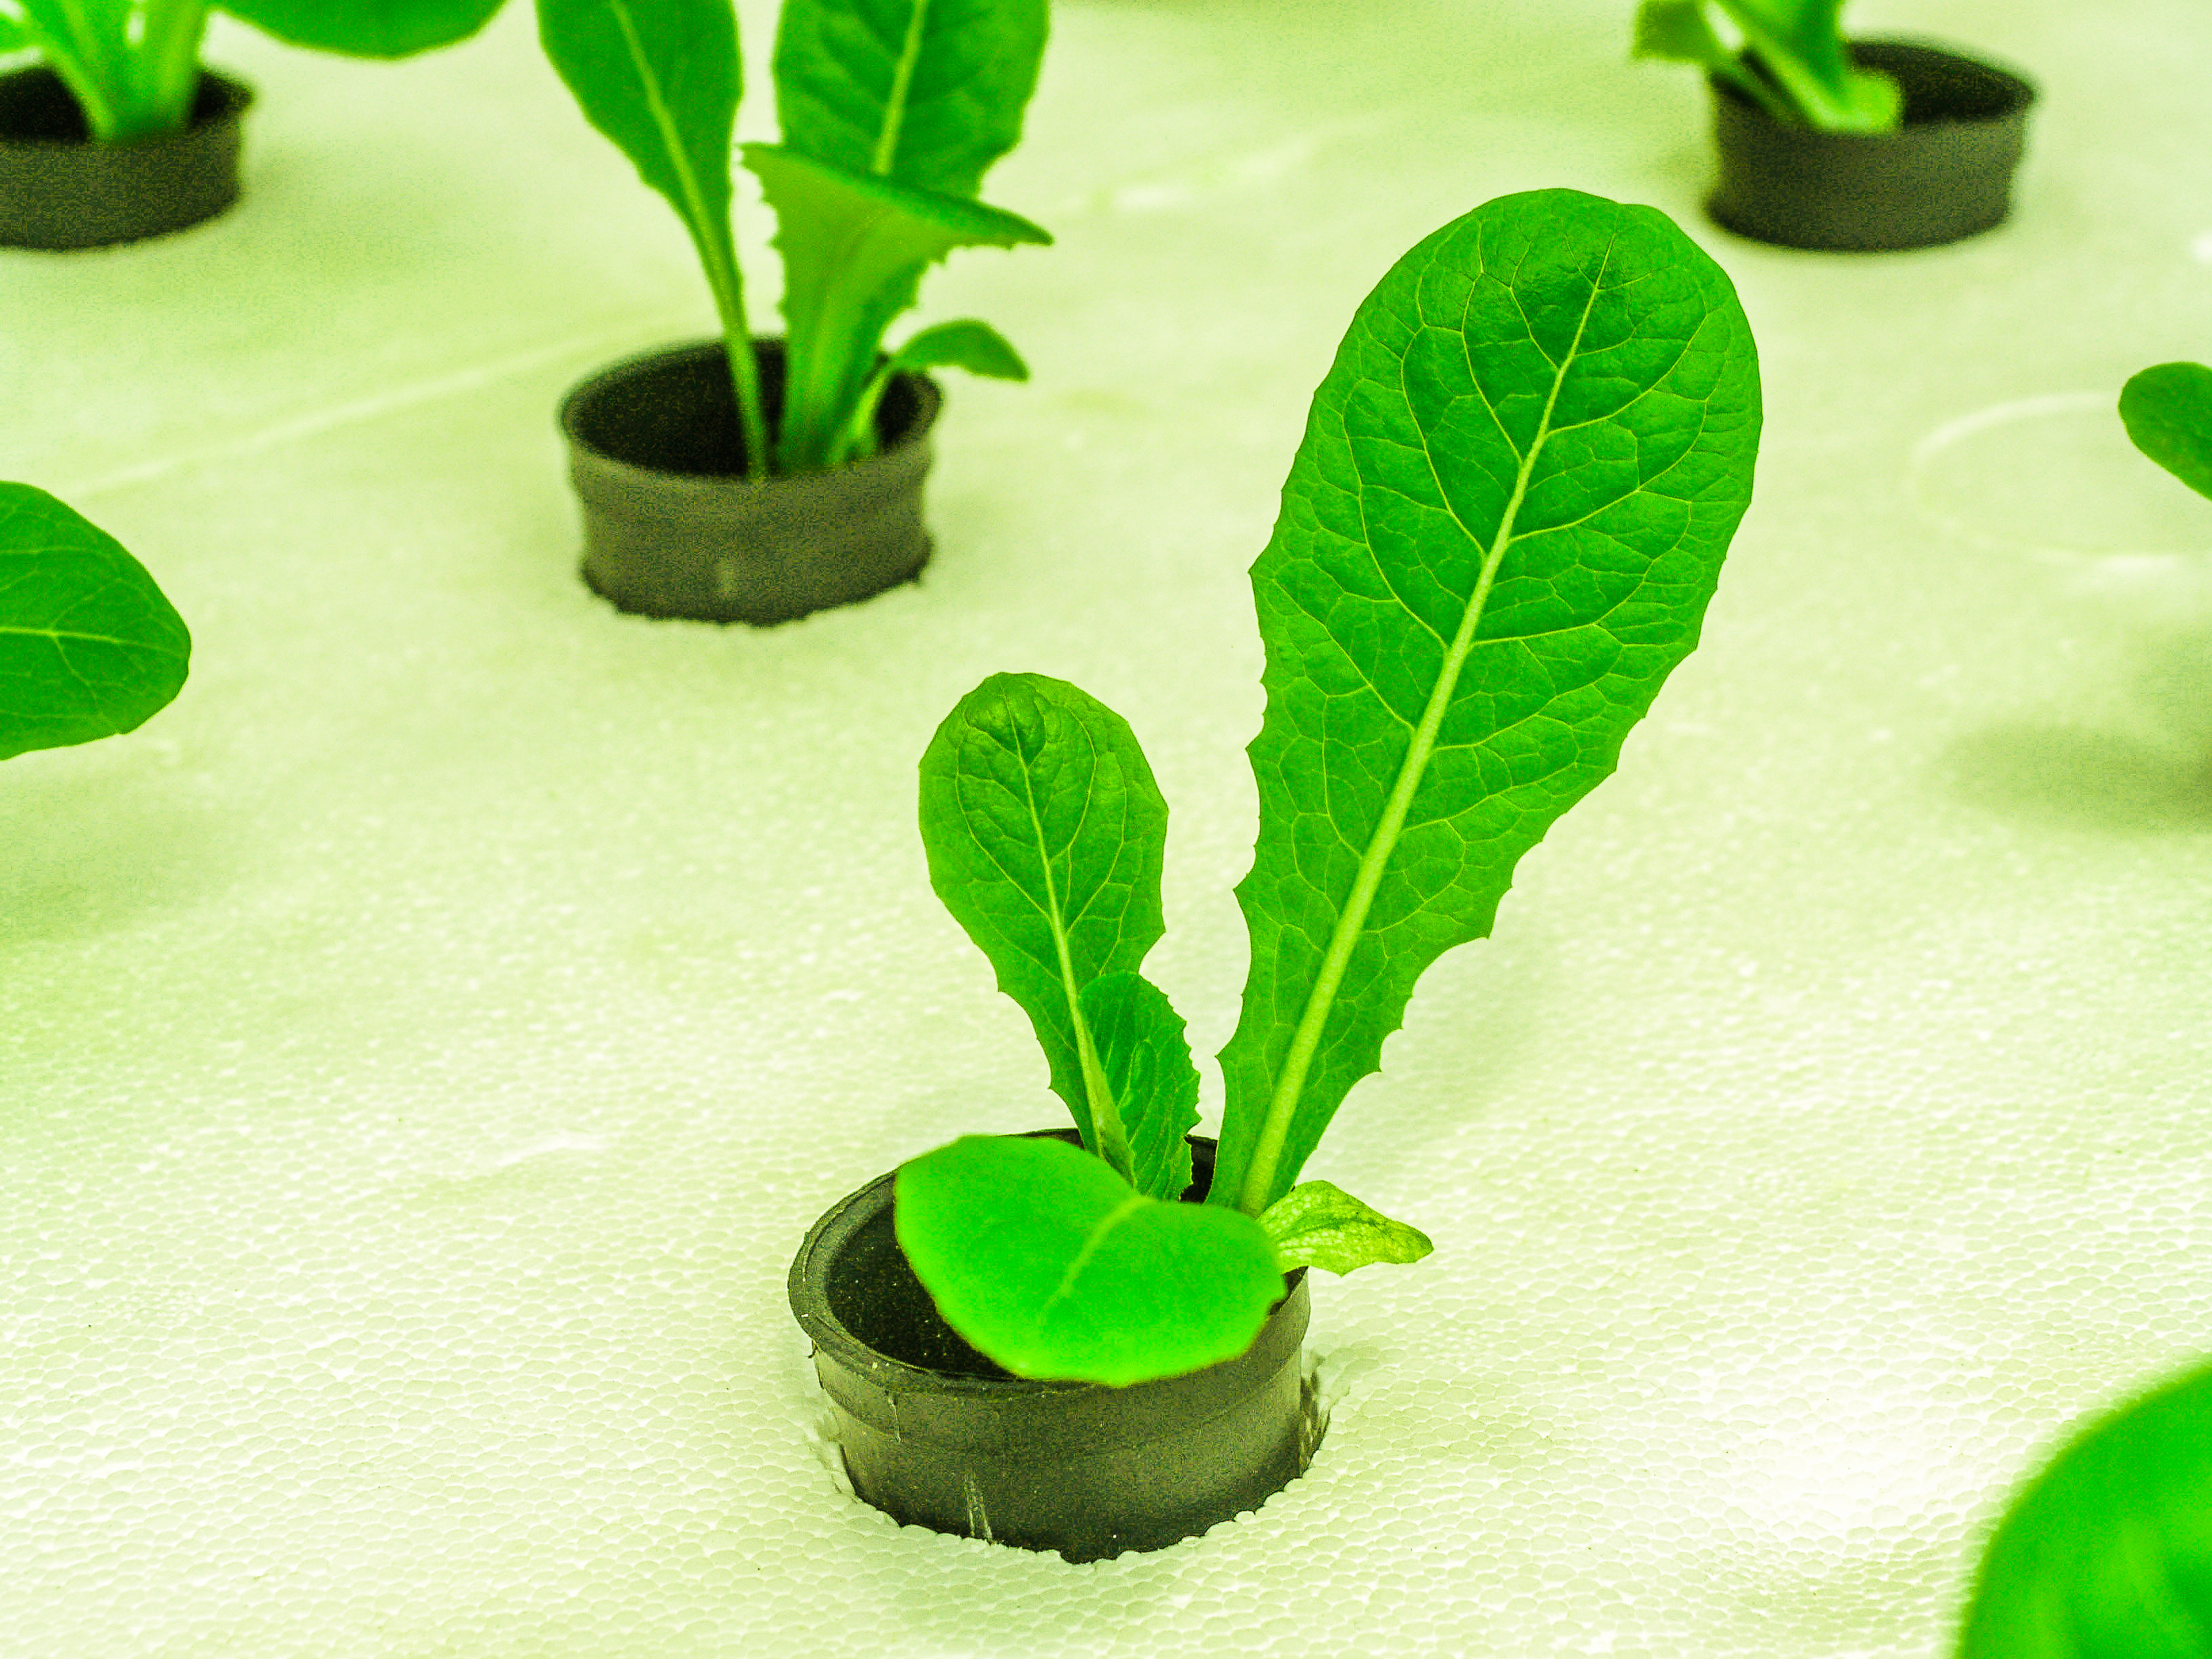
farm, green, food, hydroponic, agriculture, garden, organic, vegetable, water, fresh, plant, leaf, growth, healthy, cultivation, technology, nature, grow, greenhouse, salad, lettuce, health, environment, industry, farming, modern, plantation, field, nutrition, background, herb, plant stem, flowerpot, grass, leaf vegetable